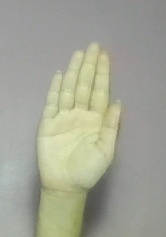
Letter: seen